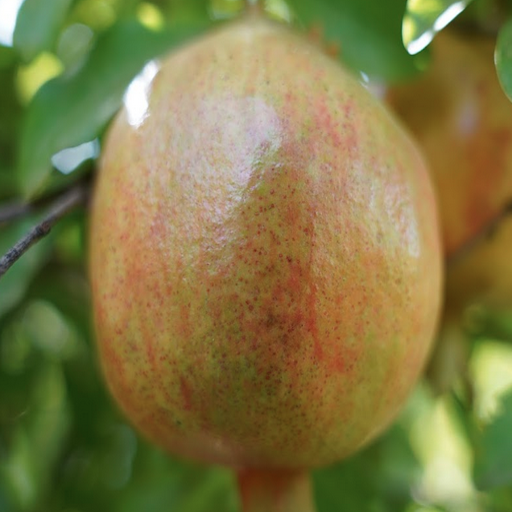
Label: Healthy